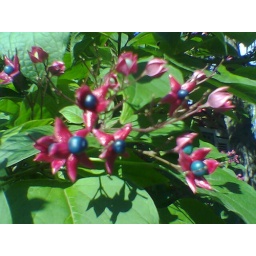
On some trees in SE. Dunno what kind of tree, but the flowers are pretty.